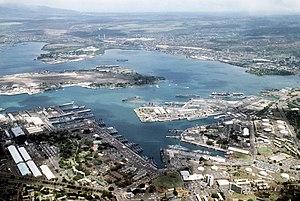
Pearl Harbor est une baie peu profonde située sur l'île d'Oahu, dans l'État américain d'Hawaï, à l'ouest d'Honolulu. Pearl Harbor était jadis considérée comme la résidence de la déesse requin Ka'ahupahau, et de son frère Kahi'uka.
L'île de Ford se trouve au centre de la rade de Pearl Harbor, sur l'île d'Oahu, à Hawaï.